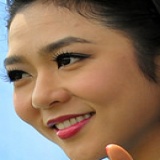
ca sĩ Hà Thanh Xuân